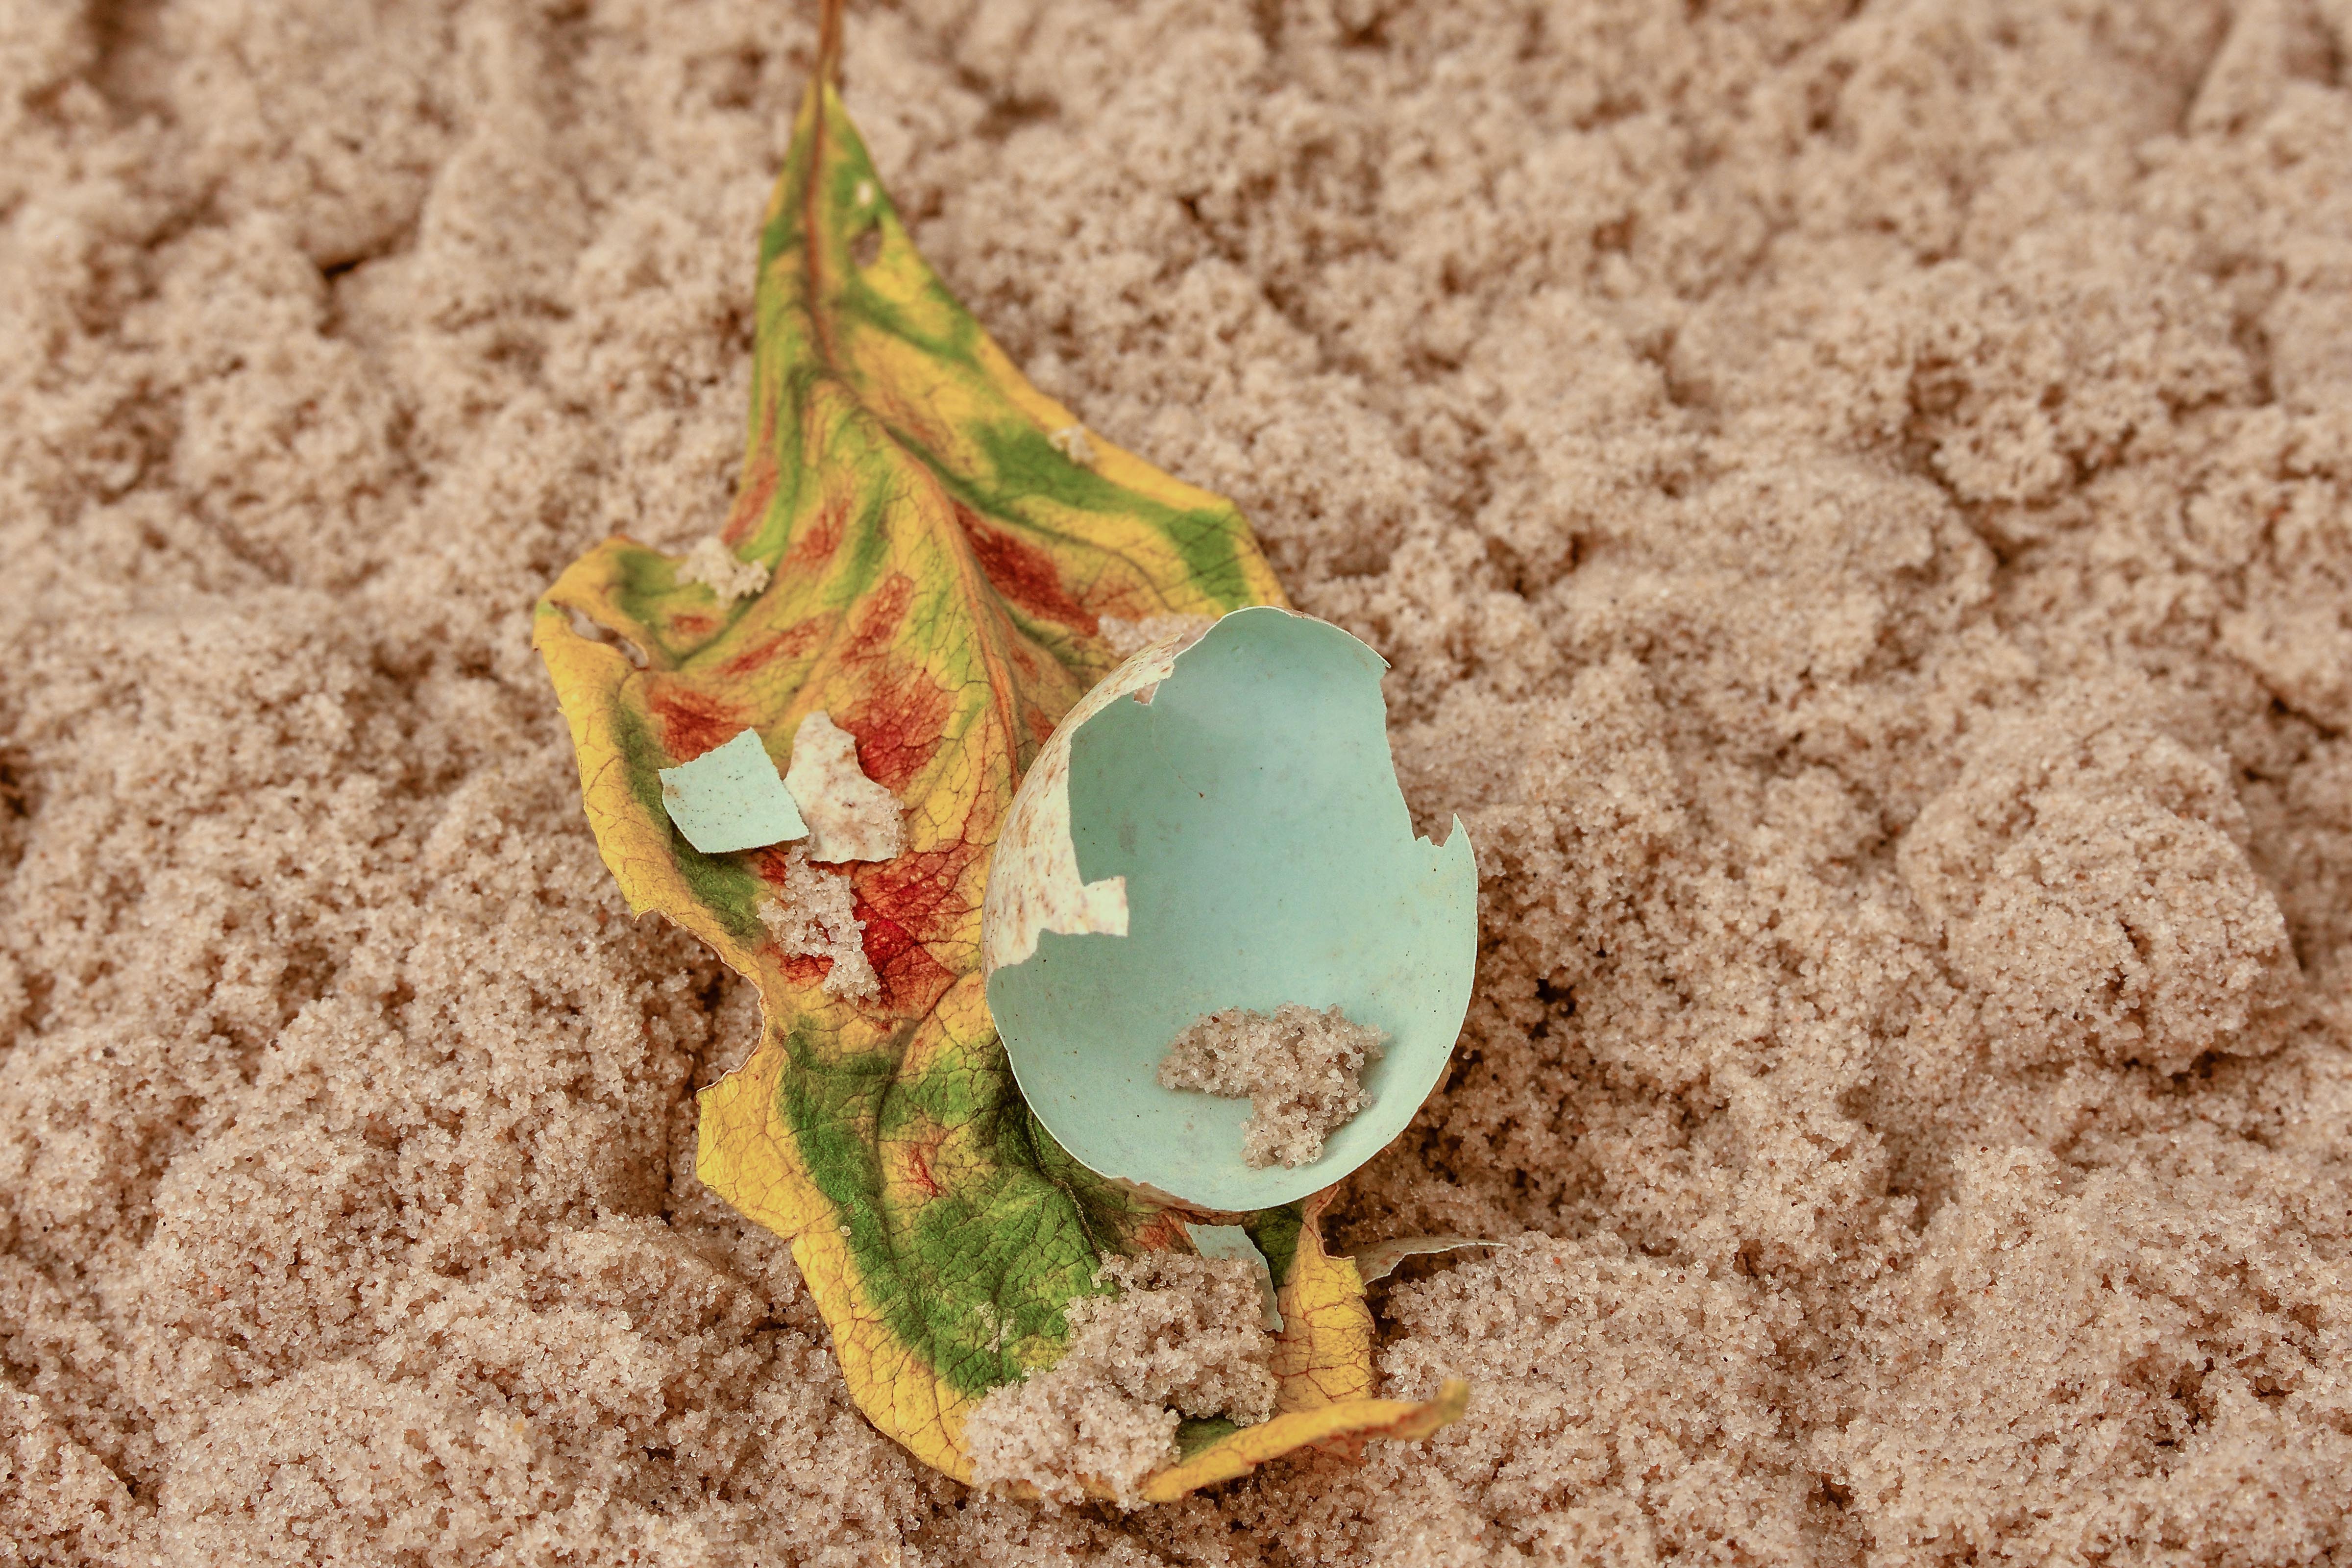
nature, sand, leaf, flower, food, green, produce, broken, close, egg, sprinkle, spotted, wallpaper, foliage leaf, macro photography, eggshell